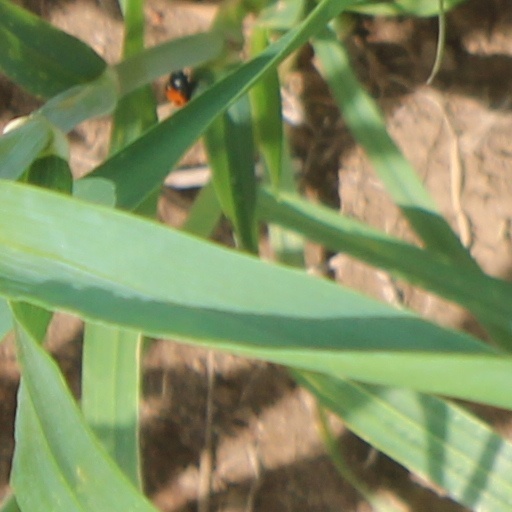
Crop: wheat